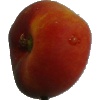
Label: Nectarine Flat 1